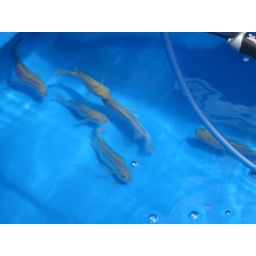
swimming in purified Hudson River water